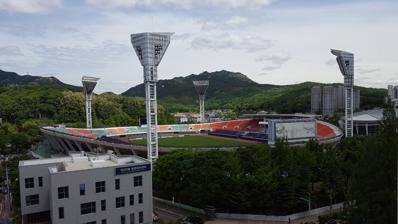
Building: Anyang Sports Complex
Country: South Korea
Year built: 1986
Football stadium in Anyang Anyang Stadium 안양종합운동장 주경기장 Anyang Stadium in 2020 Location 1023, Bisan3-dong, Dongan District , Anyang, Gyeonggi , South Korea Owner Anyang City Hall Operator Anyang Urban Corporation Capacity 17,143 Field size 105 by 75 metres (115 by 82 yards) Surface Grass Opened 30 June 1986 Tenants Yukong Elephants (1987–1990) Anyang LG Cheetahs (1996–2003) FC Anyang (2013–present) Anyang Sports Complex ( Korean : 안양종합운동장 ) is a group of sports facilities in Anyang, Gyeonggi , South Korea. The complex consists of Anyang Stadium, Anyang Gymnasium, a swimming pool, an ice rink, a tennis court, and an auxiliary stadium. Anyang Stadium It is multi-purpose stadium and currently used mostly for football matches and was the home stadium of Anyang LG Cheetahs before they relocated to Seoul . It is now used by FC Anyang . The stadium holds 17,143 people and opened in 1986. Anyang Gymnasium As part of the greater stadium complex, it also features an indoor arena with a capacity for 6,690 spectators. The arena was built in 2000 and is home of the Korean Basketball League team Anyang Jung Kwan Jang Red Boosters . Anyang Ice Arena The Anyang Ice Arena in 2018 Anyang Ice Arena (also known as Anyang Ice Rink) has been the home of the Asia League Ice Hockey team HL Anyang since 2004. The arena has a capacity for 1,284 spectators. References